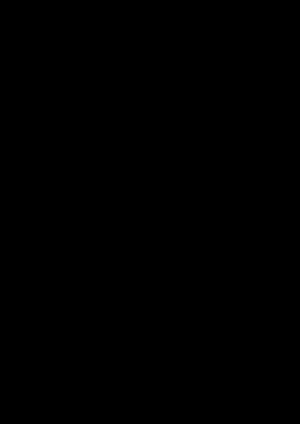
La perspective est l'ensemble de techniques picturales destinées à représenter les trois dimensions d'un objet ou d'une scène par une image sur une surface plane.
La perception de la profondeur est la capacité visuelle à percevoir le monde en trois dimensions.